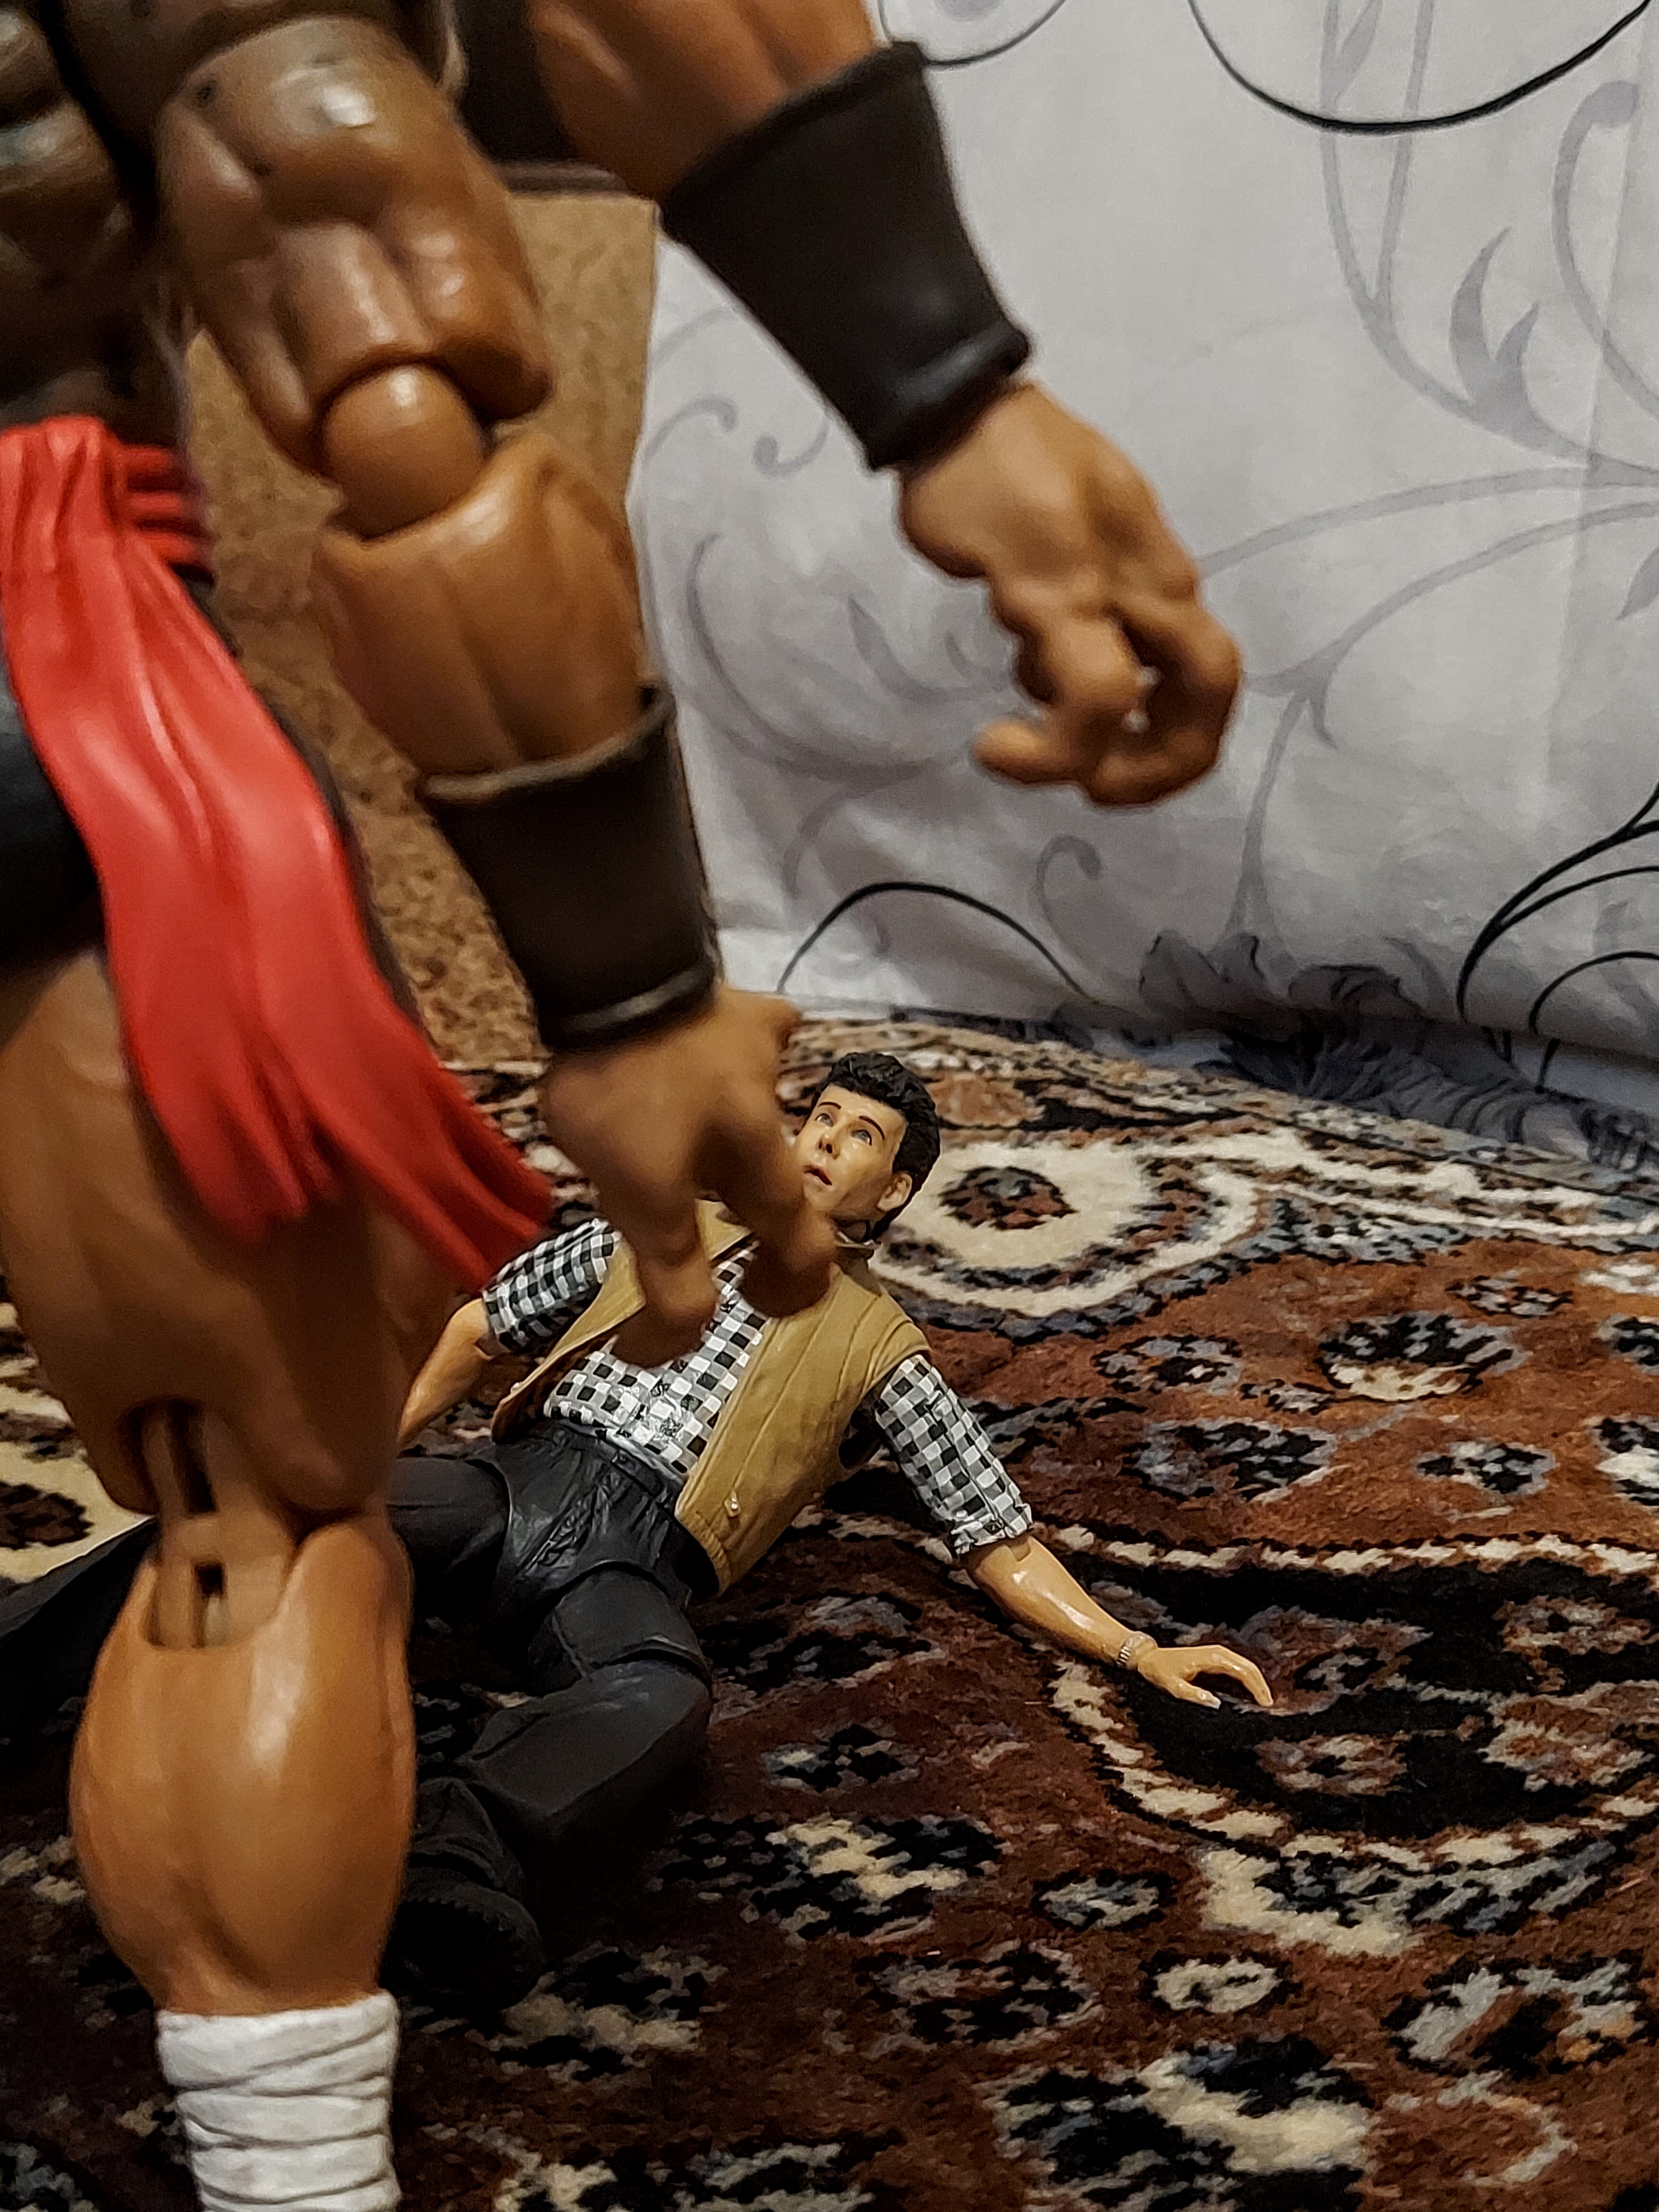
Shokan, storm, collectibles, warrior, fighter, action, figure, hand, leg, gesture, finger, thigh, human leg, wrist, nail, wood, event, thumb, flooring, sandal, tradition, fashion accessory, art, foot, child, flesh, metal, soil, abdomen, ritual, pattern, bracelet, chest, sitting, jewellery, knee, glove